Dellville, Pennsylvania

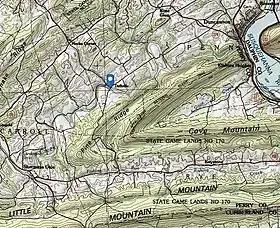
The geographical landscape characteristics of Dellville and surrounding area, as shown on this topographical map.

Dellville is a village in Wheatfield Township, United States. The settlement is located within the Harrisburg–Carlisle metropolitan statistical area.